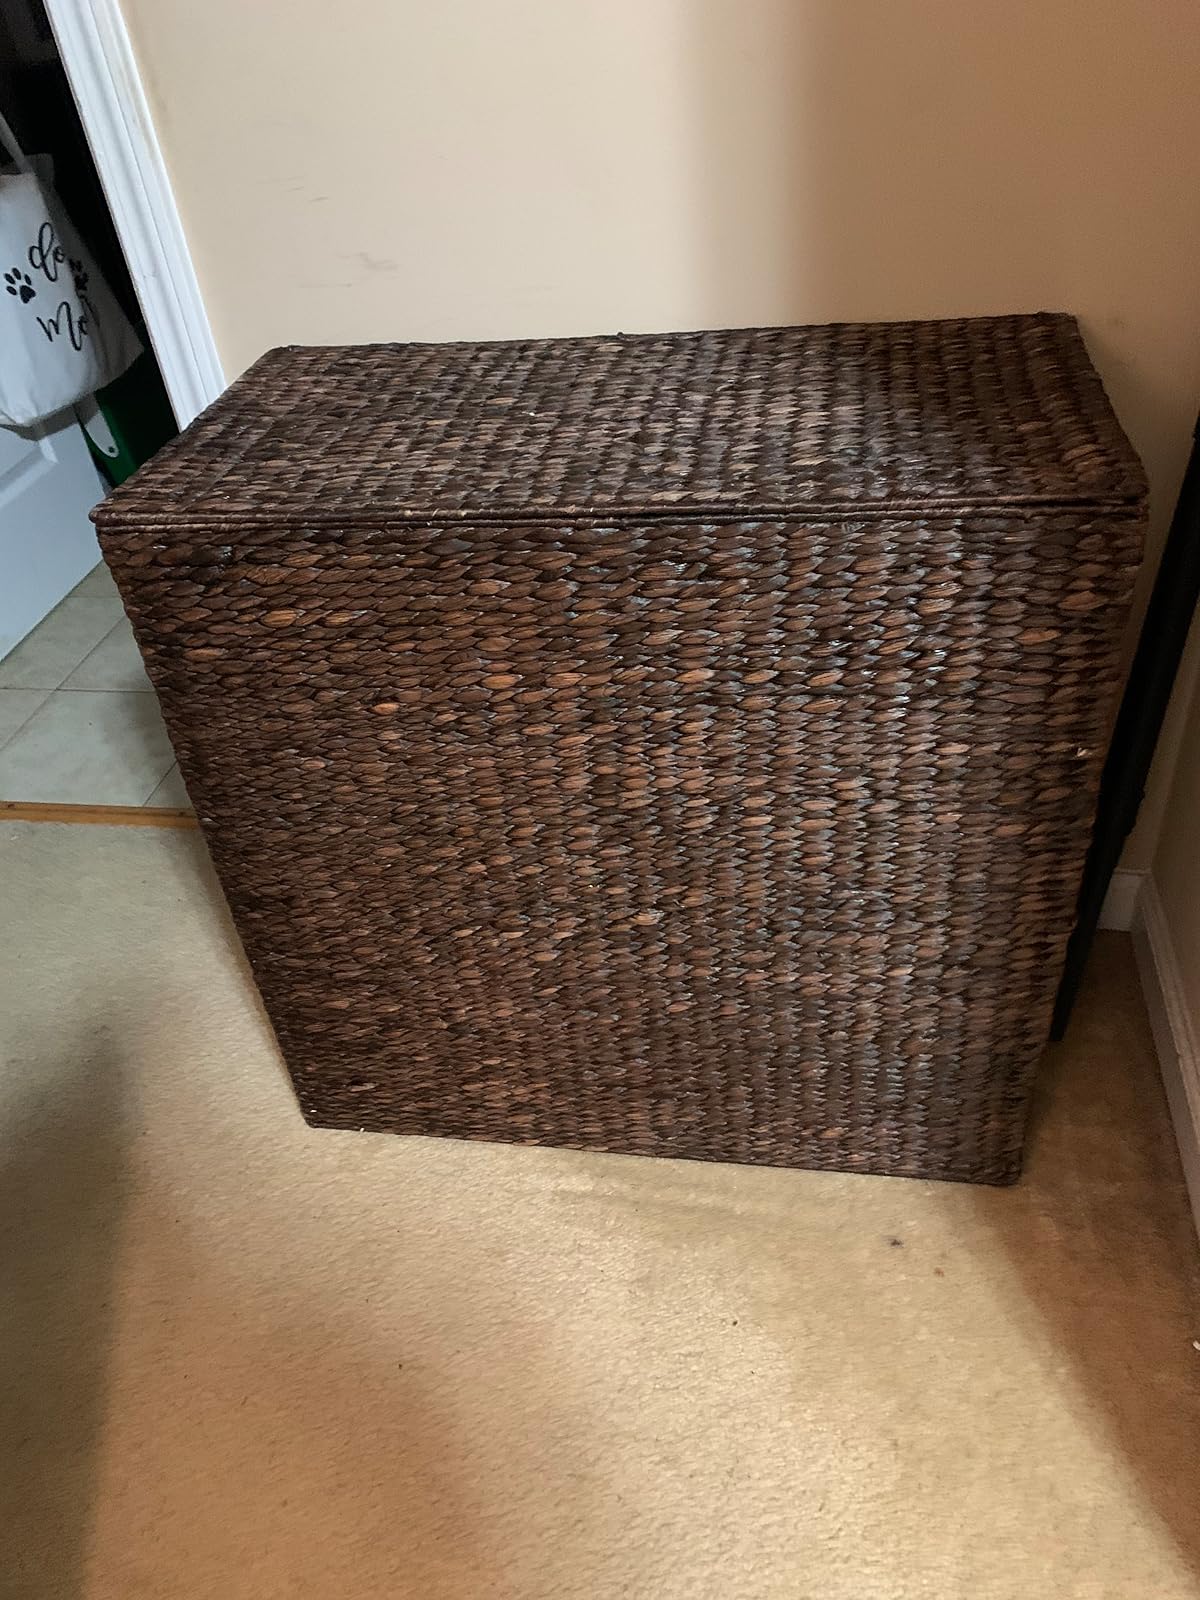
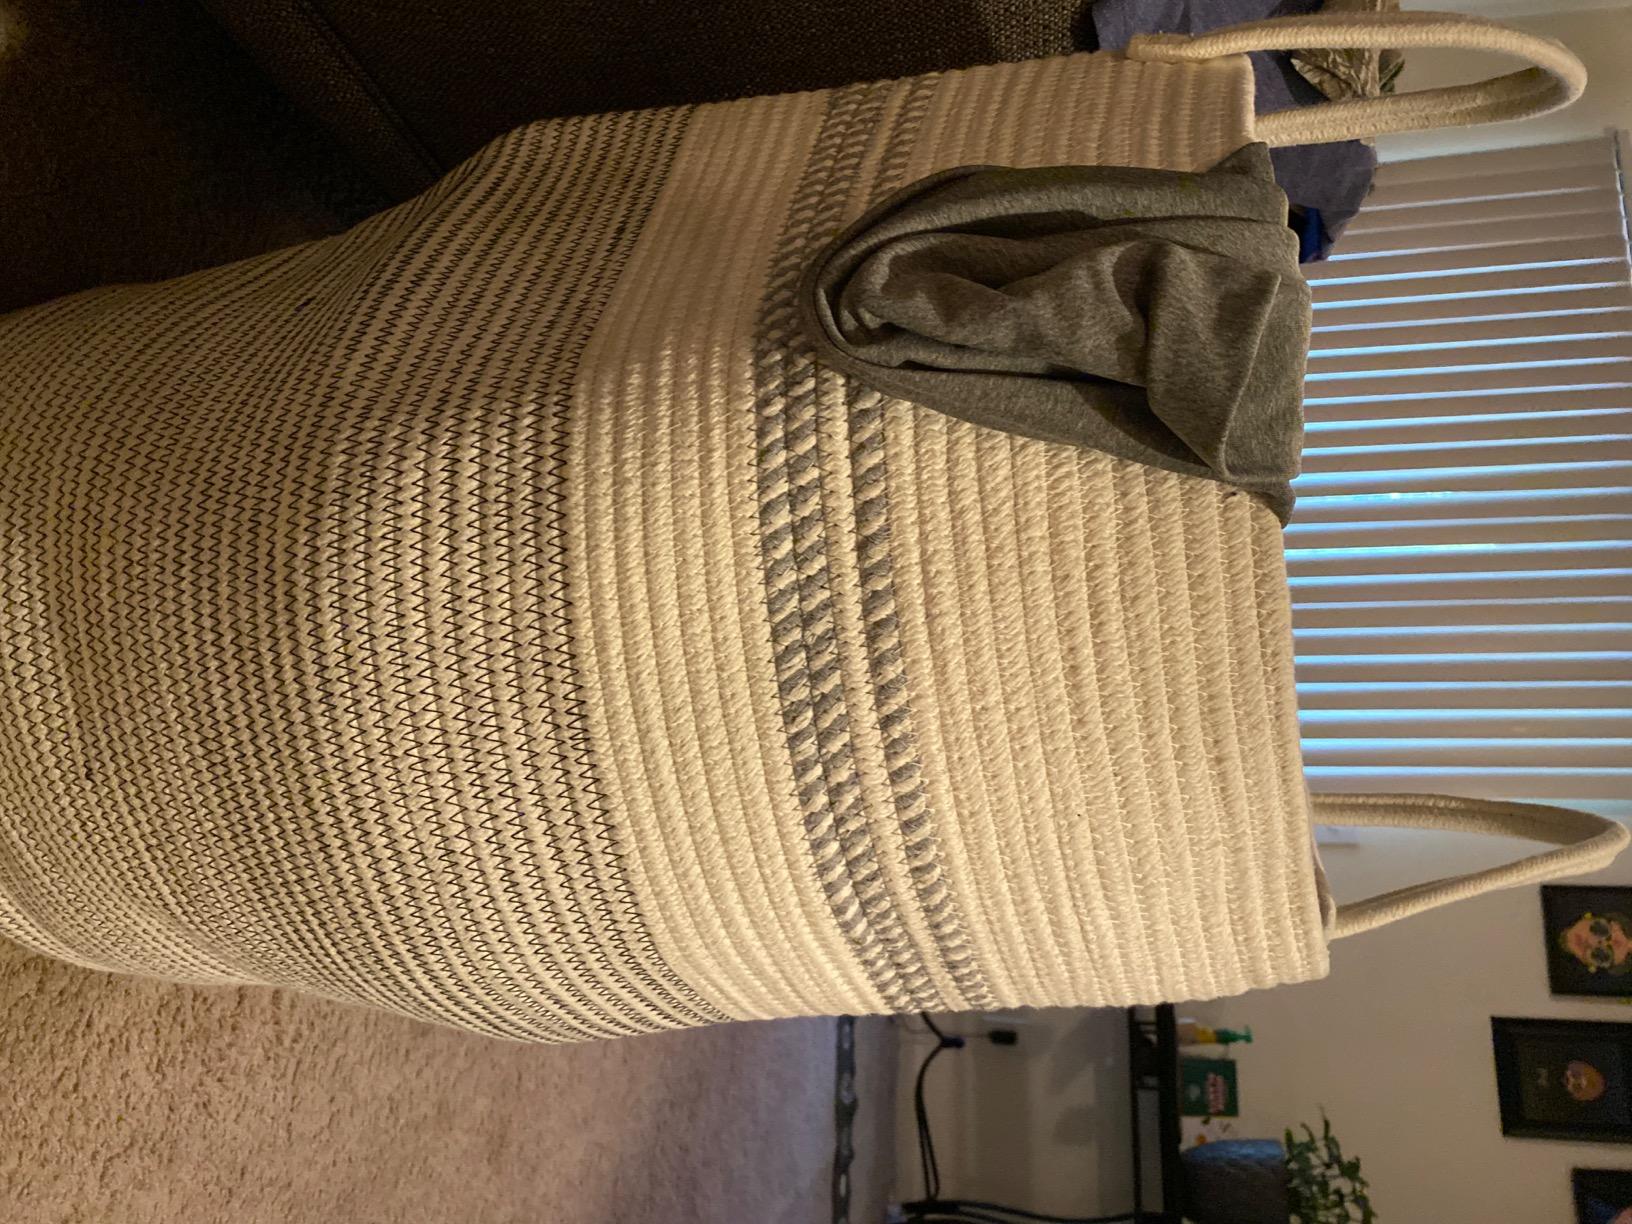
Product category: items_hamper
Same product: no